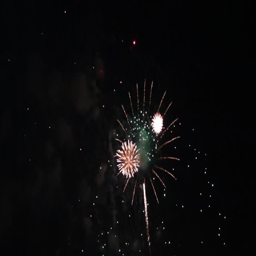
fireworks in the night sky .